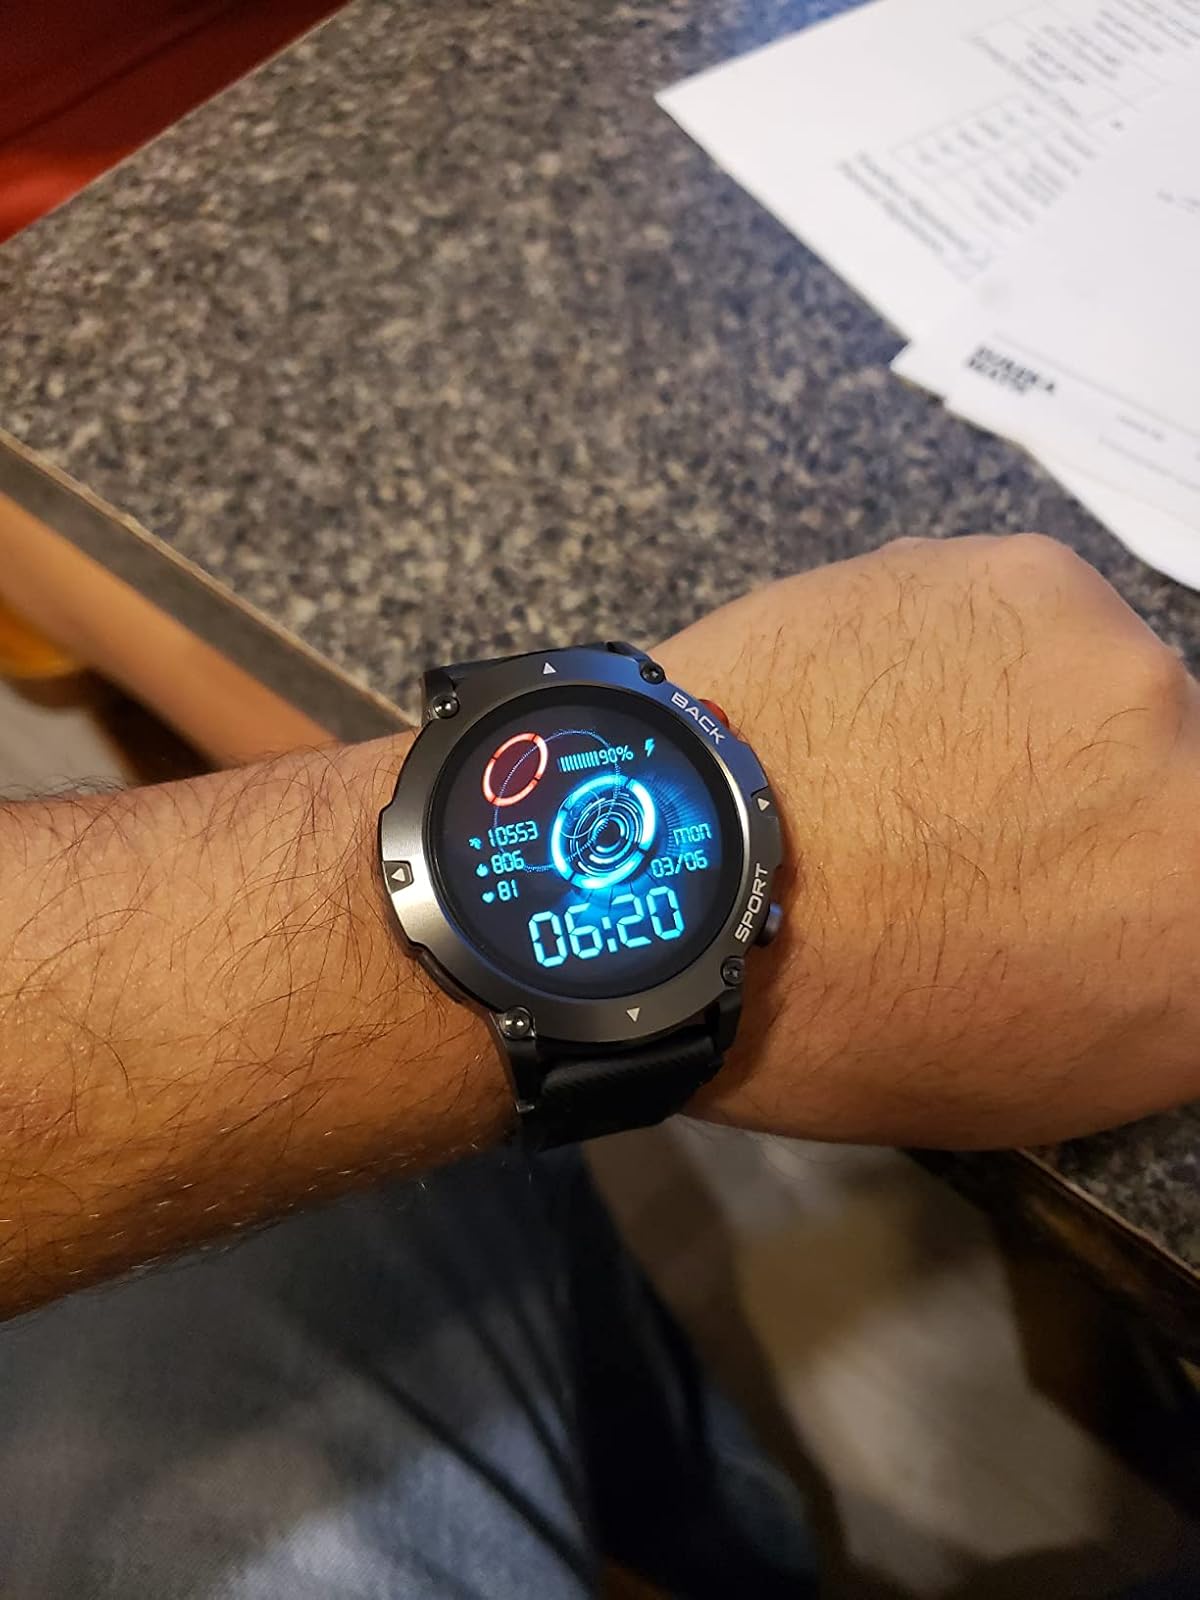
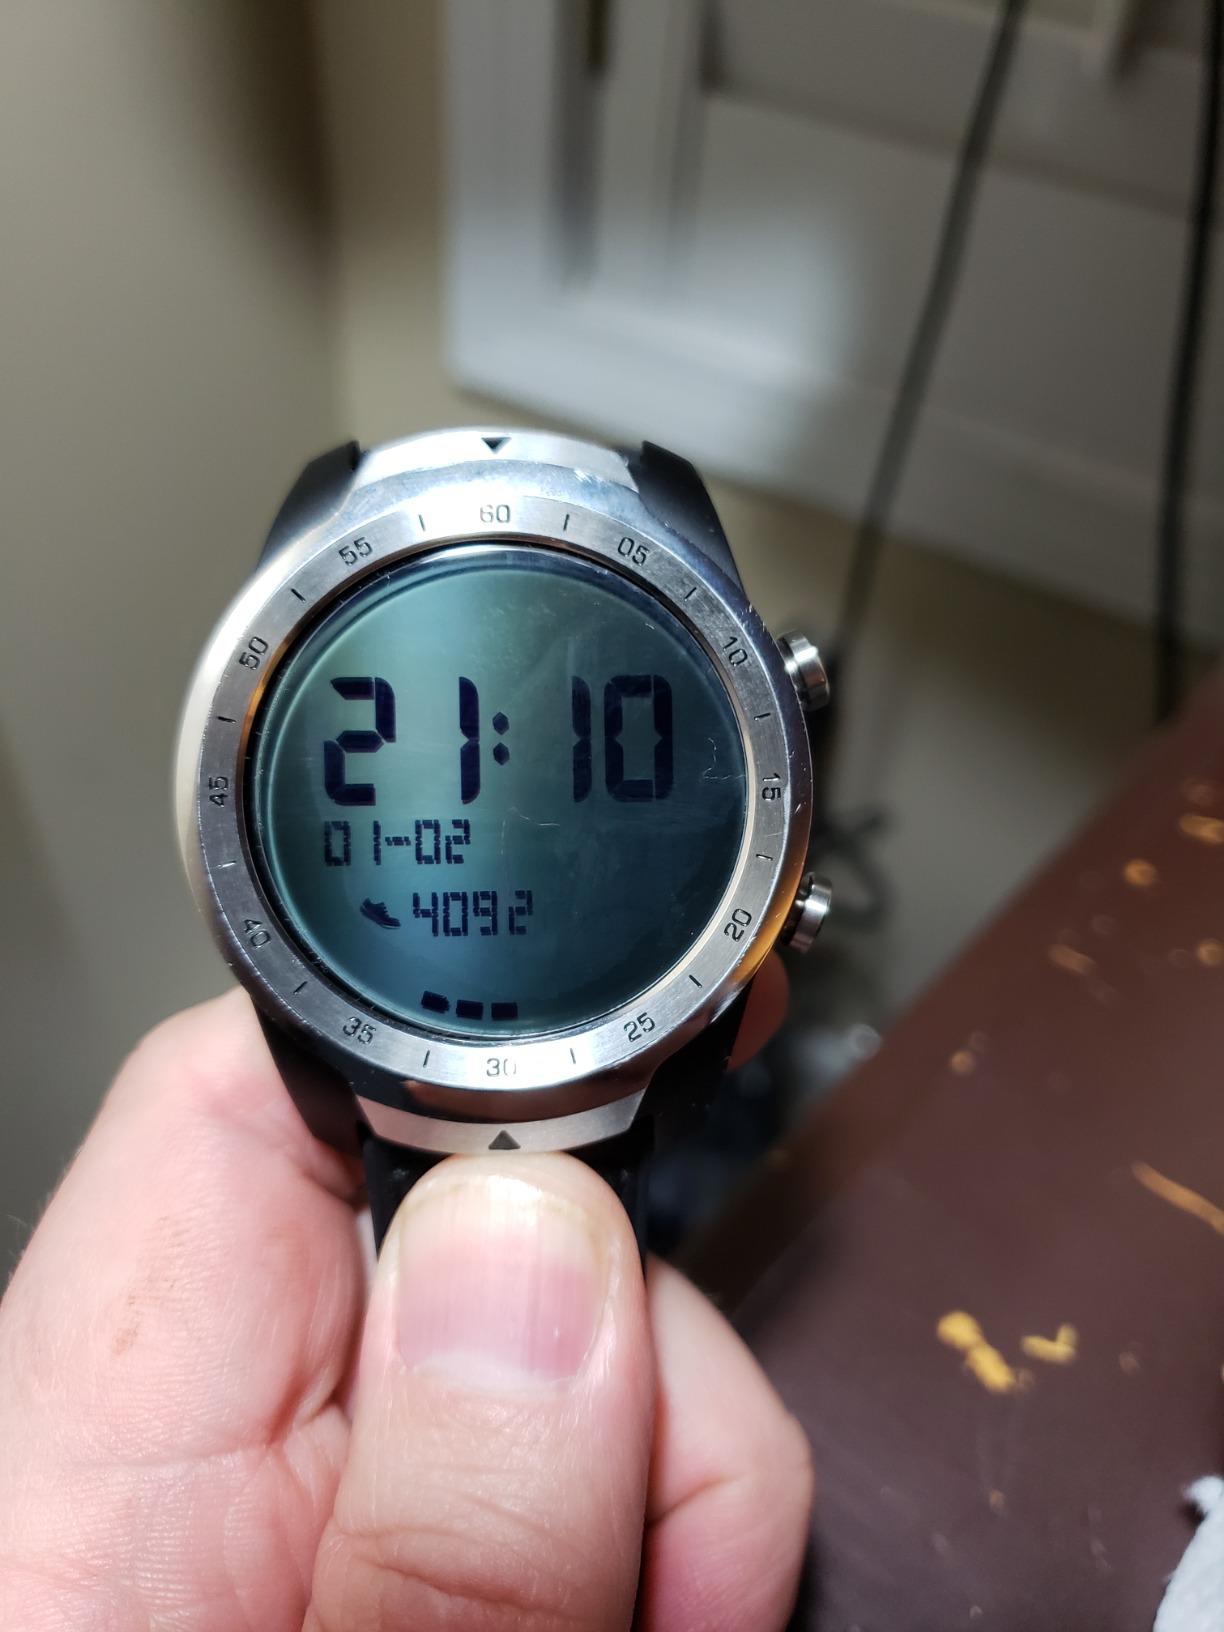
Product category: smartwatch
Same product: no